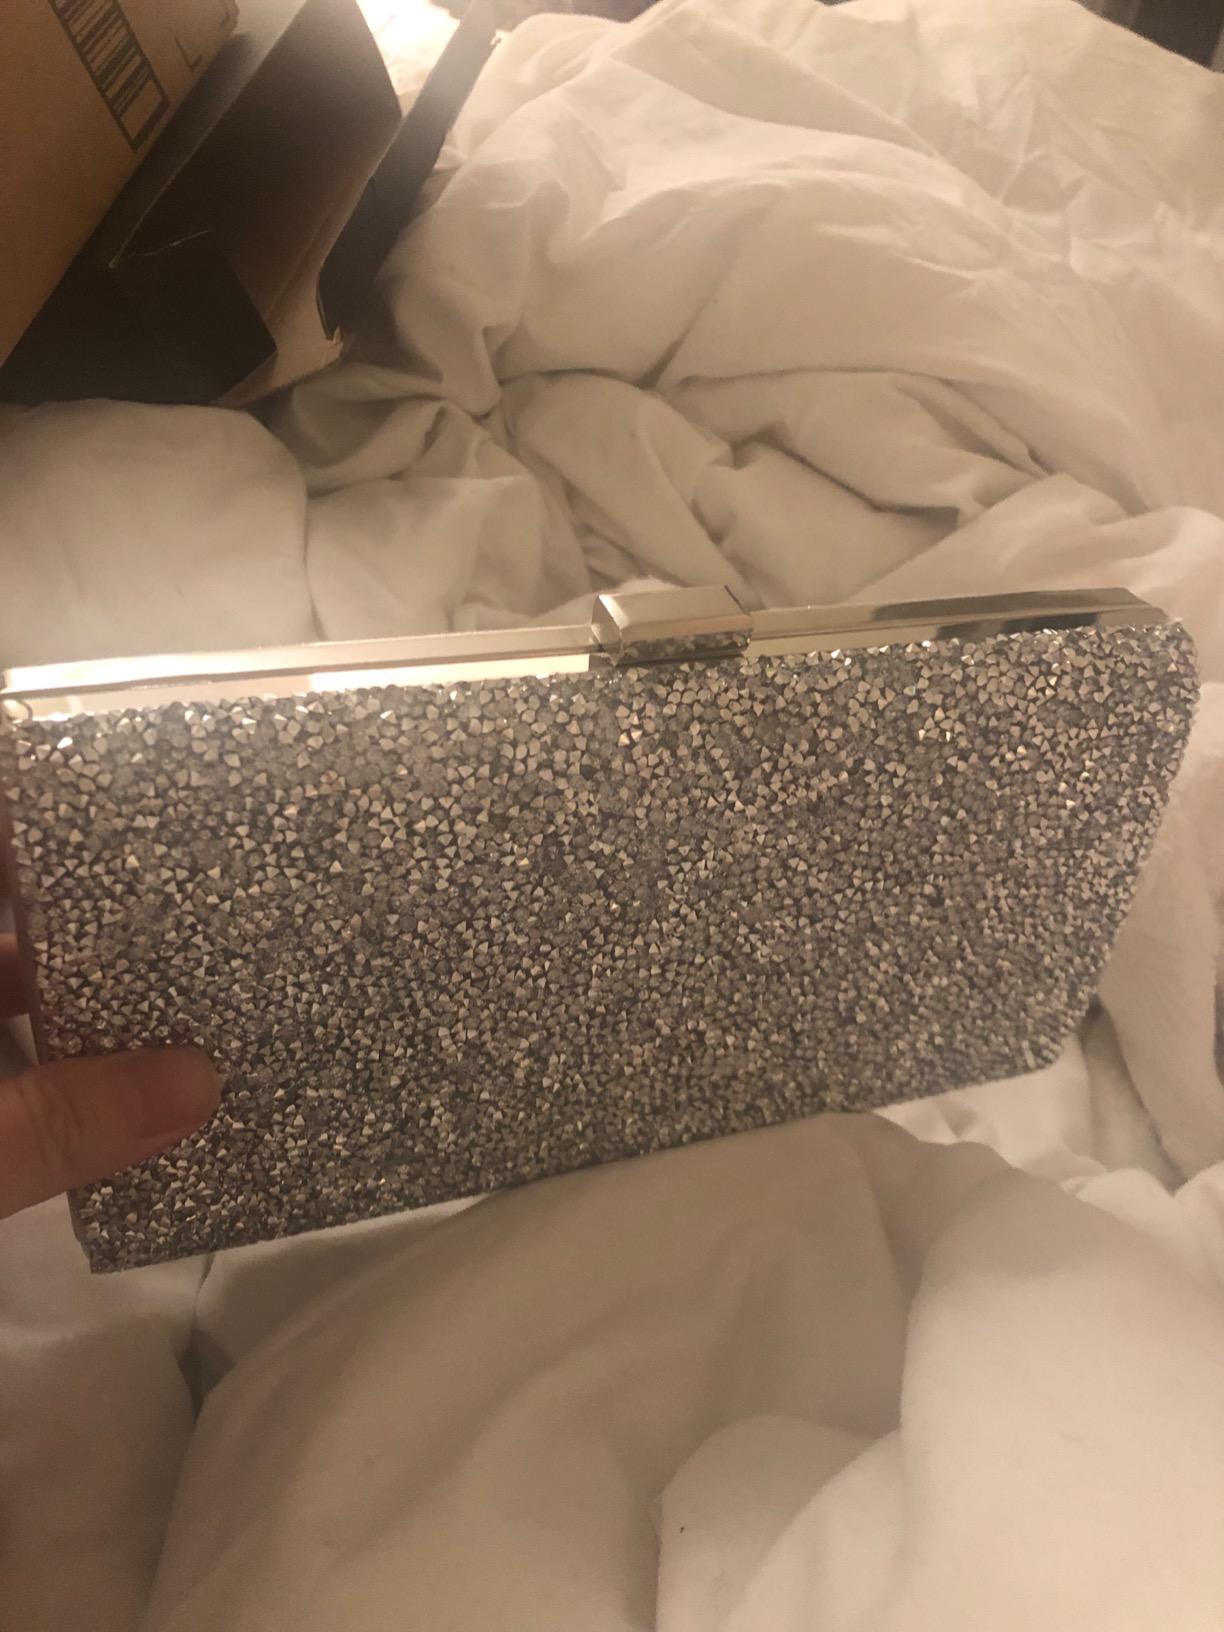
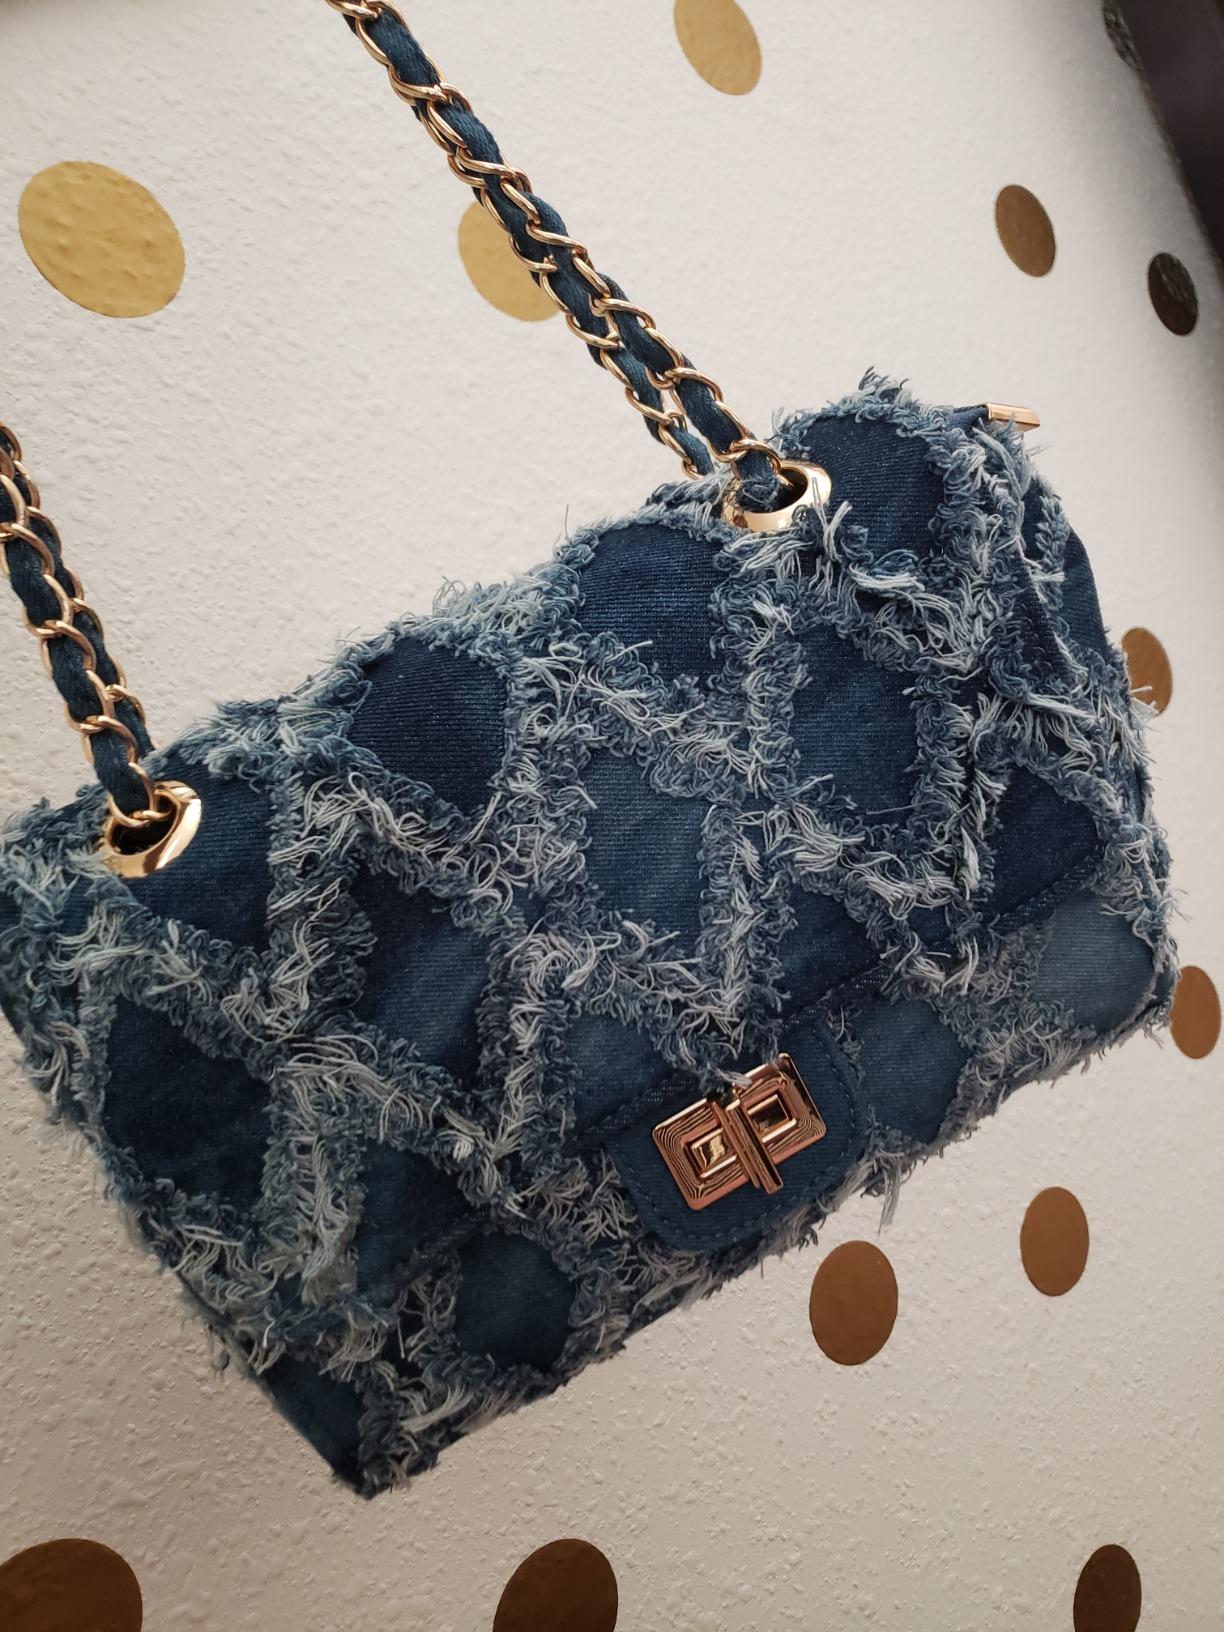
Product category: accessories_handbag
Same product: no